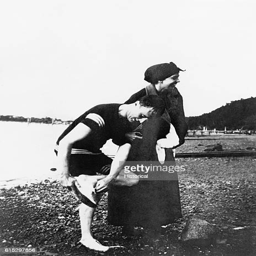
politician holds her husband 's arm on the beach